Natan Yavlinsky

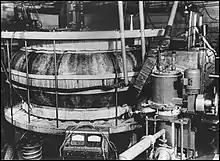
The world's first tokamak device is the T-1 Tokamak at the Kurchatov Institute in Moscow.

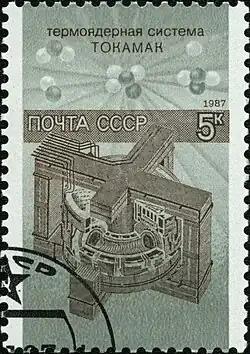
The tokamak on a 1987 USSR stamp.

The first attempts to build a practical fusion machine took place in the United Kingdom, where George Paget Thomson had selected the pinch effect as a promising technique in 1945. After several failed attempts to gain funding, he gave up and asked two graduate students, Stanley (Stan) W. Cousins and Alan Alfred Ware (1924-2010), to build a device out of surplus radar equipment. This was successfully operated in 1948, but showed no clear evidence of fusion and failed to gain the interest of the Atomic Energy Research Establishment. In 1948, Yavlinsky moved to the Kurchatov Institute (also known as the I. V. Kurchatov Institute of Atomic Energy, named after its head Igor Kurchatov). By this time, other Soviet scientists under Kurchatov such as Nobel Prize laureates Andrei Sakharov and Igor Tamm were working on the Soviet atomic bomb project. As for Yavlinsky, who was given his own laboratory in the institute, he was tasked to develop power supply systems. It did not take long before he also became involved in nuclear research.